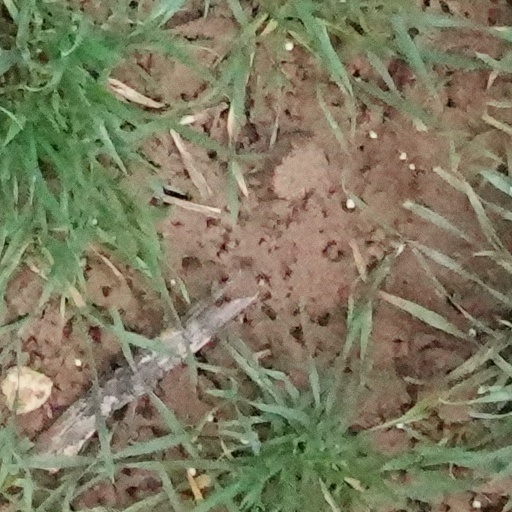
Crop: wheat